Brackenstown

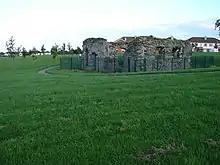
Ruins of Glasmore Abbey

Glassmore Abbey was founded by St Cronan about AD660 – a century later than the founding of Swords. This ruin and its adjacent well are dedicated to St Cronan and are located in a green in the Lioscian estate off Murrough Road. Under the rule of St Cronan, Glasmore Abbey flourished sufficiently to attract the attention of the Northmen of Inbher Domhnainn (Malahide) who raided and destroyed it and slew both the abbot and his entire fraternity in one night. Since then, the abbey has been in ruins.